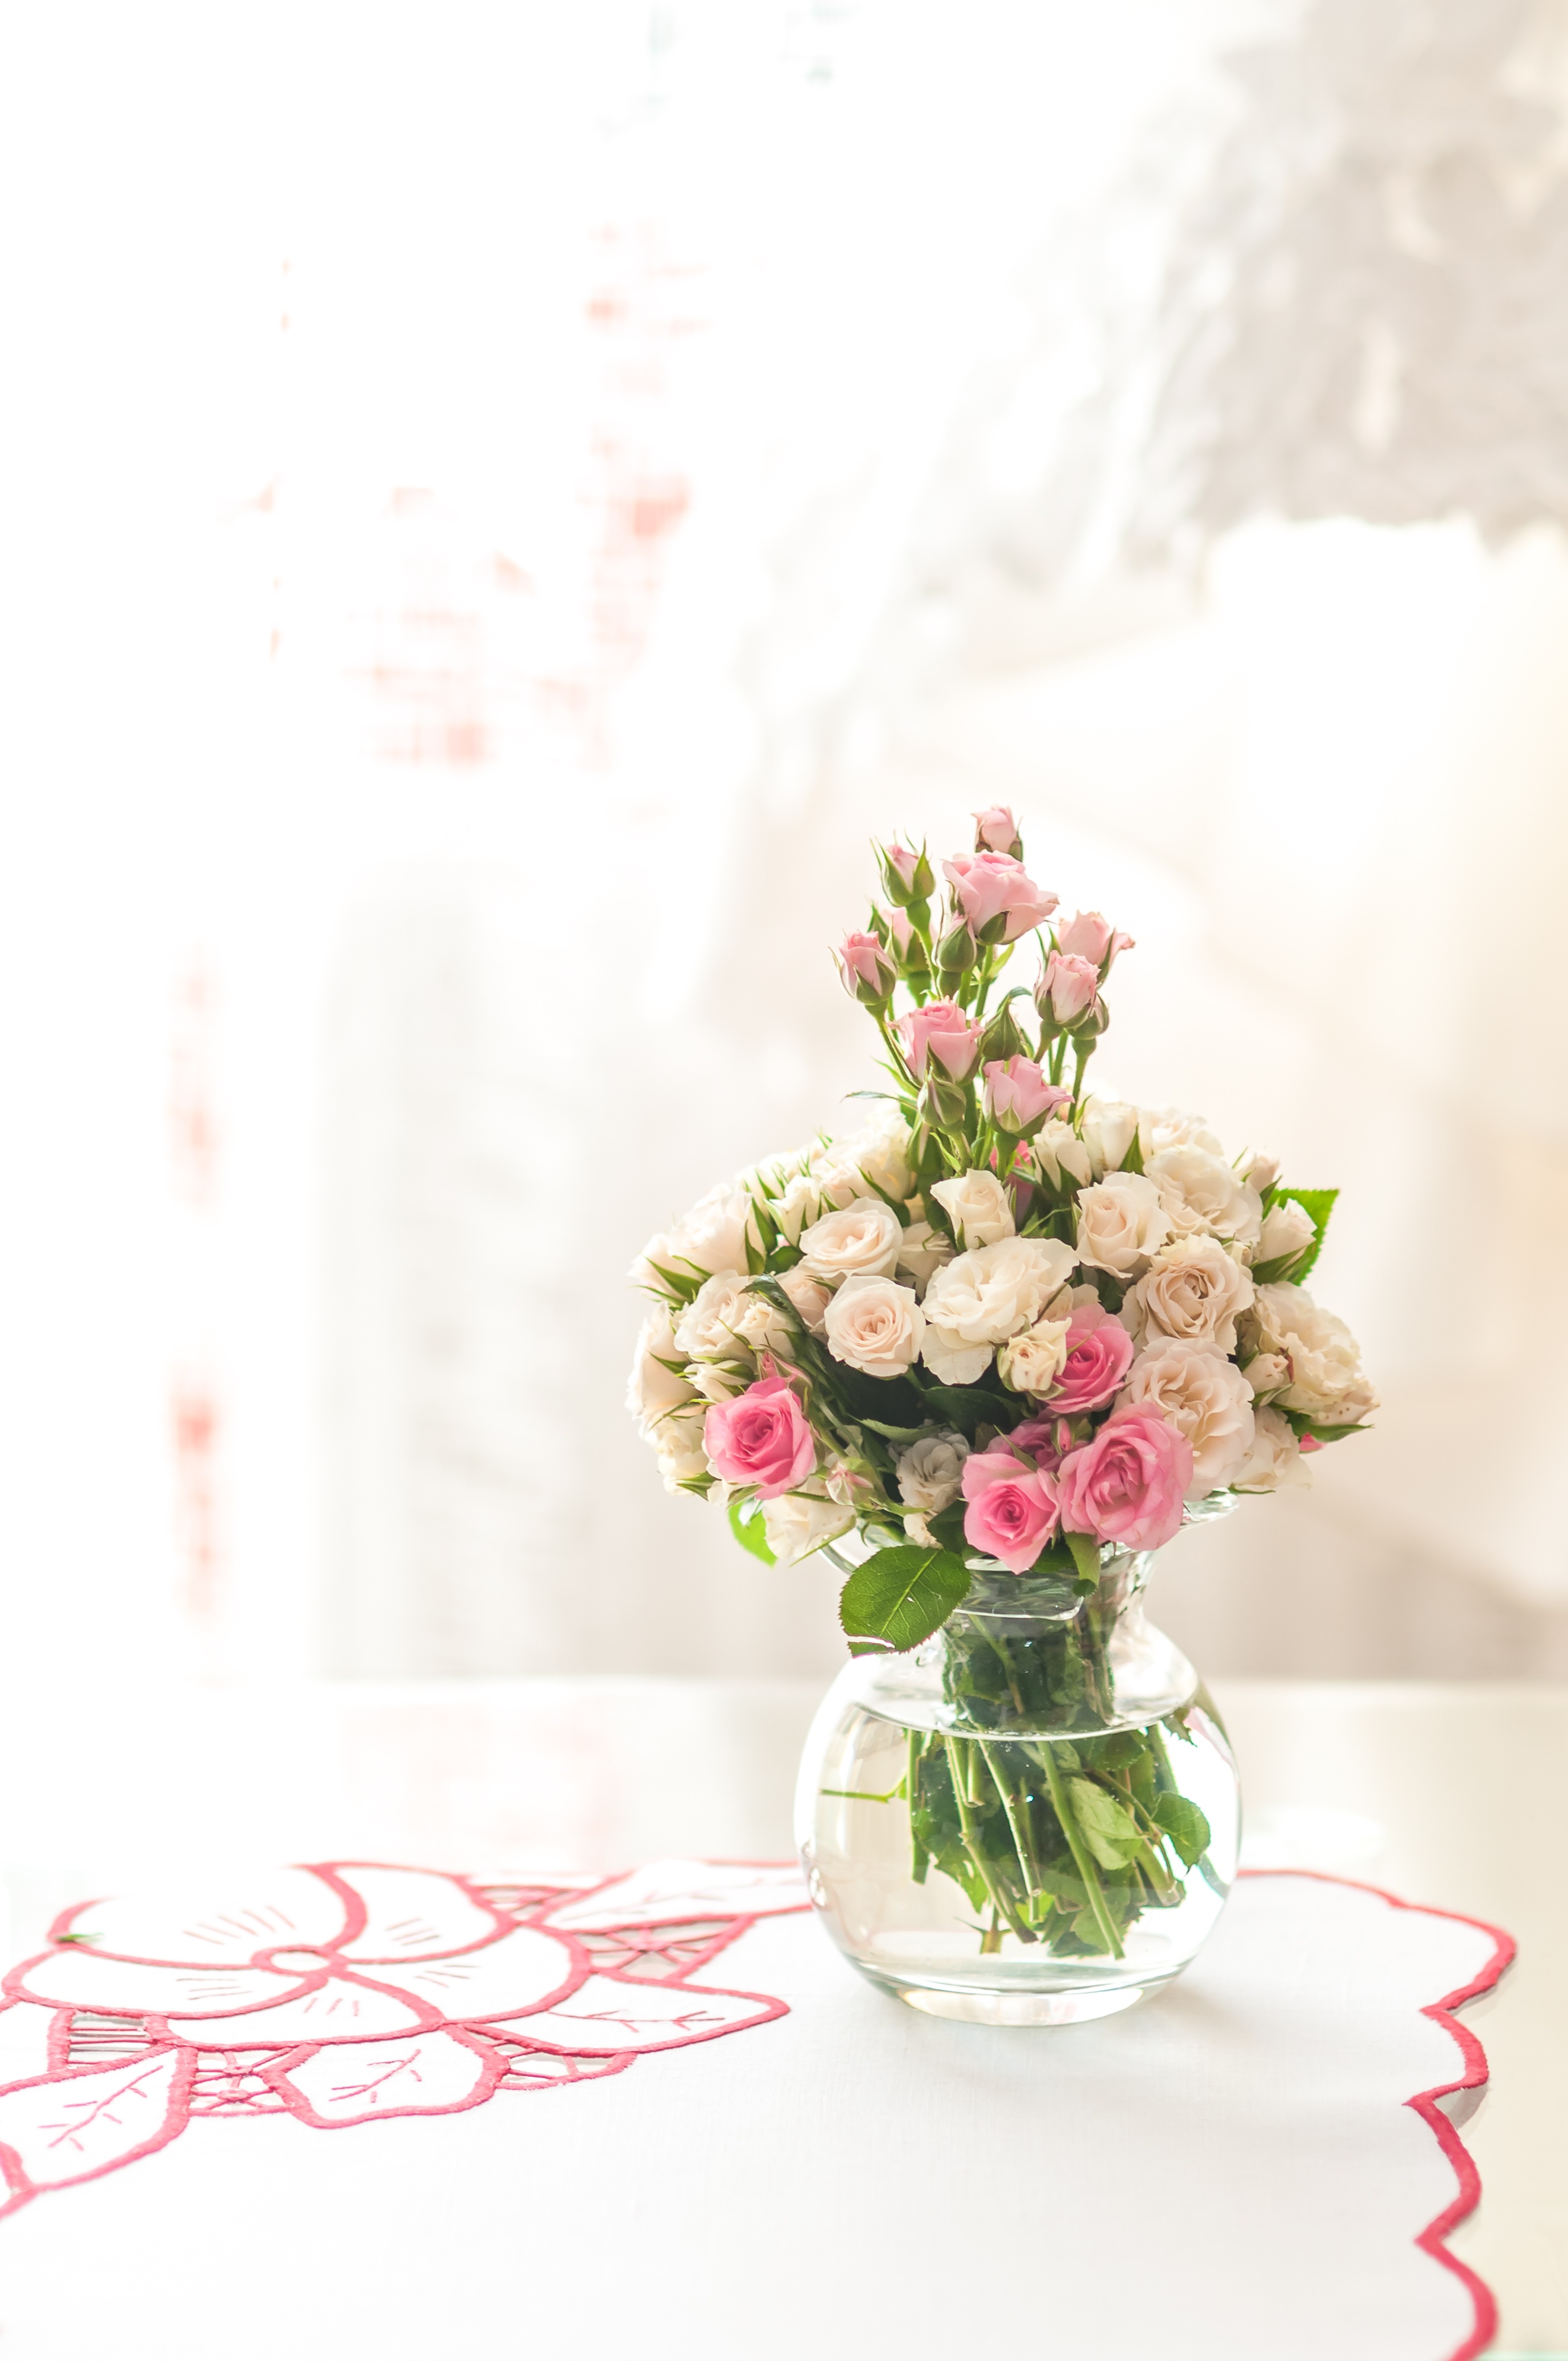
blossom, plant, flower, petal, bouquet, rose, spring, pink, wedding, flowers, roses, ceremony, bouquet of flowers, bouquet of roses, floristry, flowering plant, flower bouquet, cut flowers, floral design, centrepiece, land plant, flower arranging